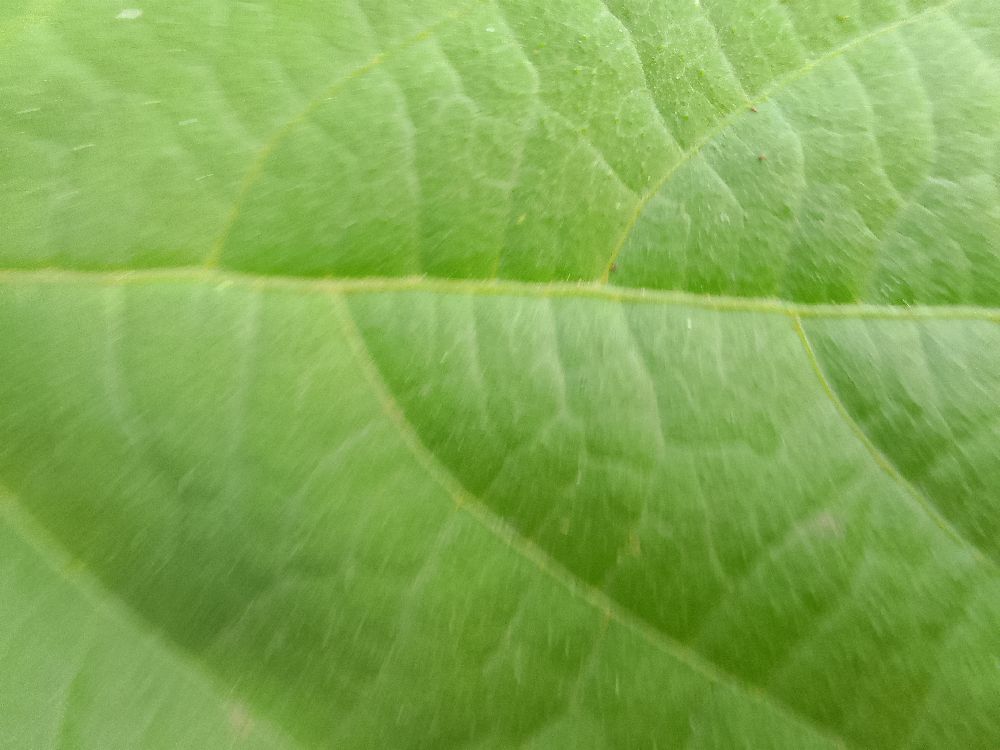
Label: healthy